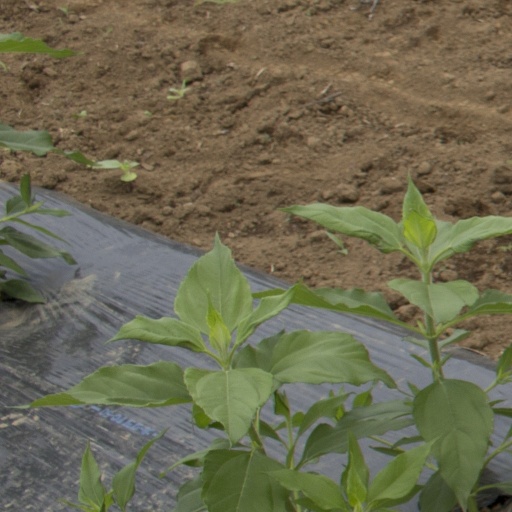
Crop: Jerusalem artichoke